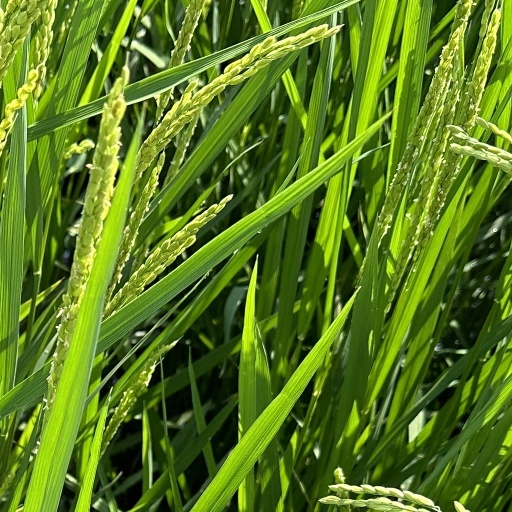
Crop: rice